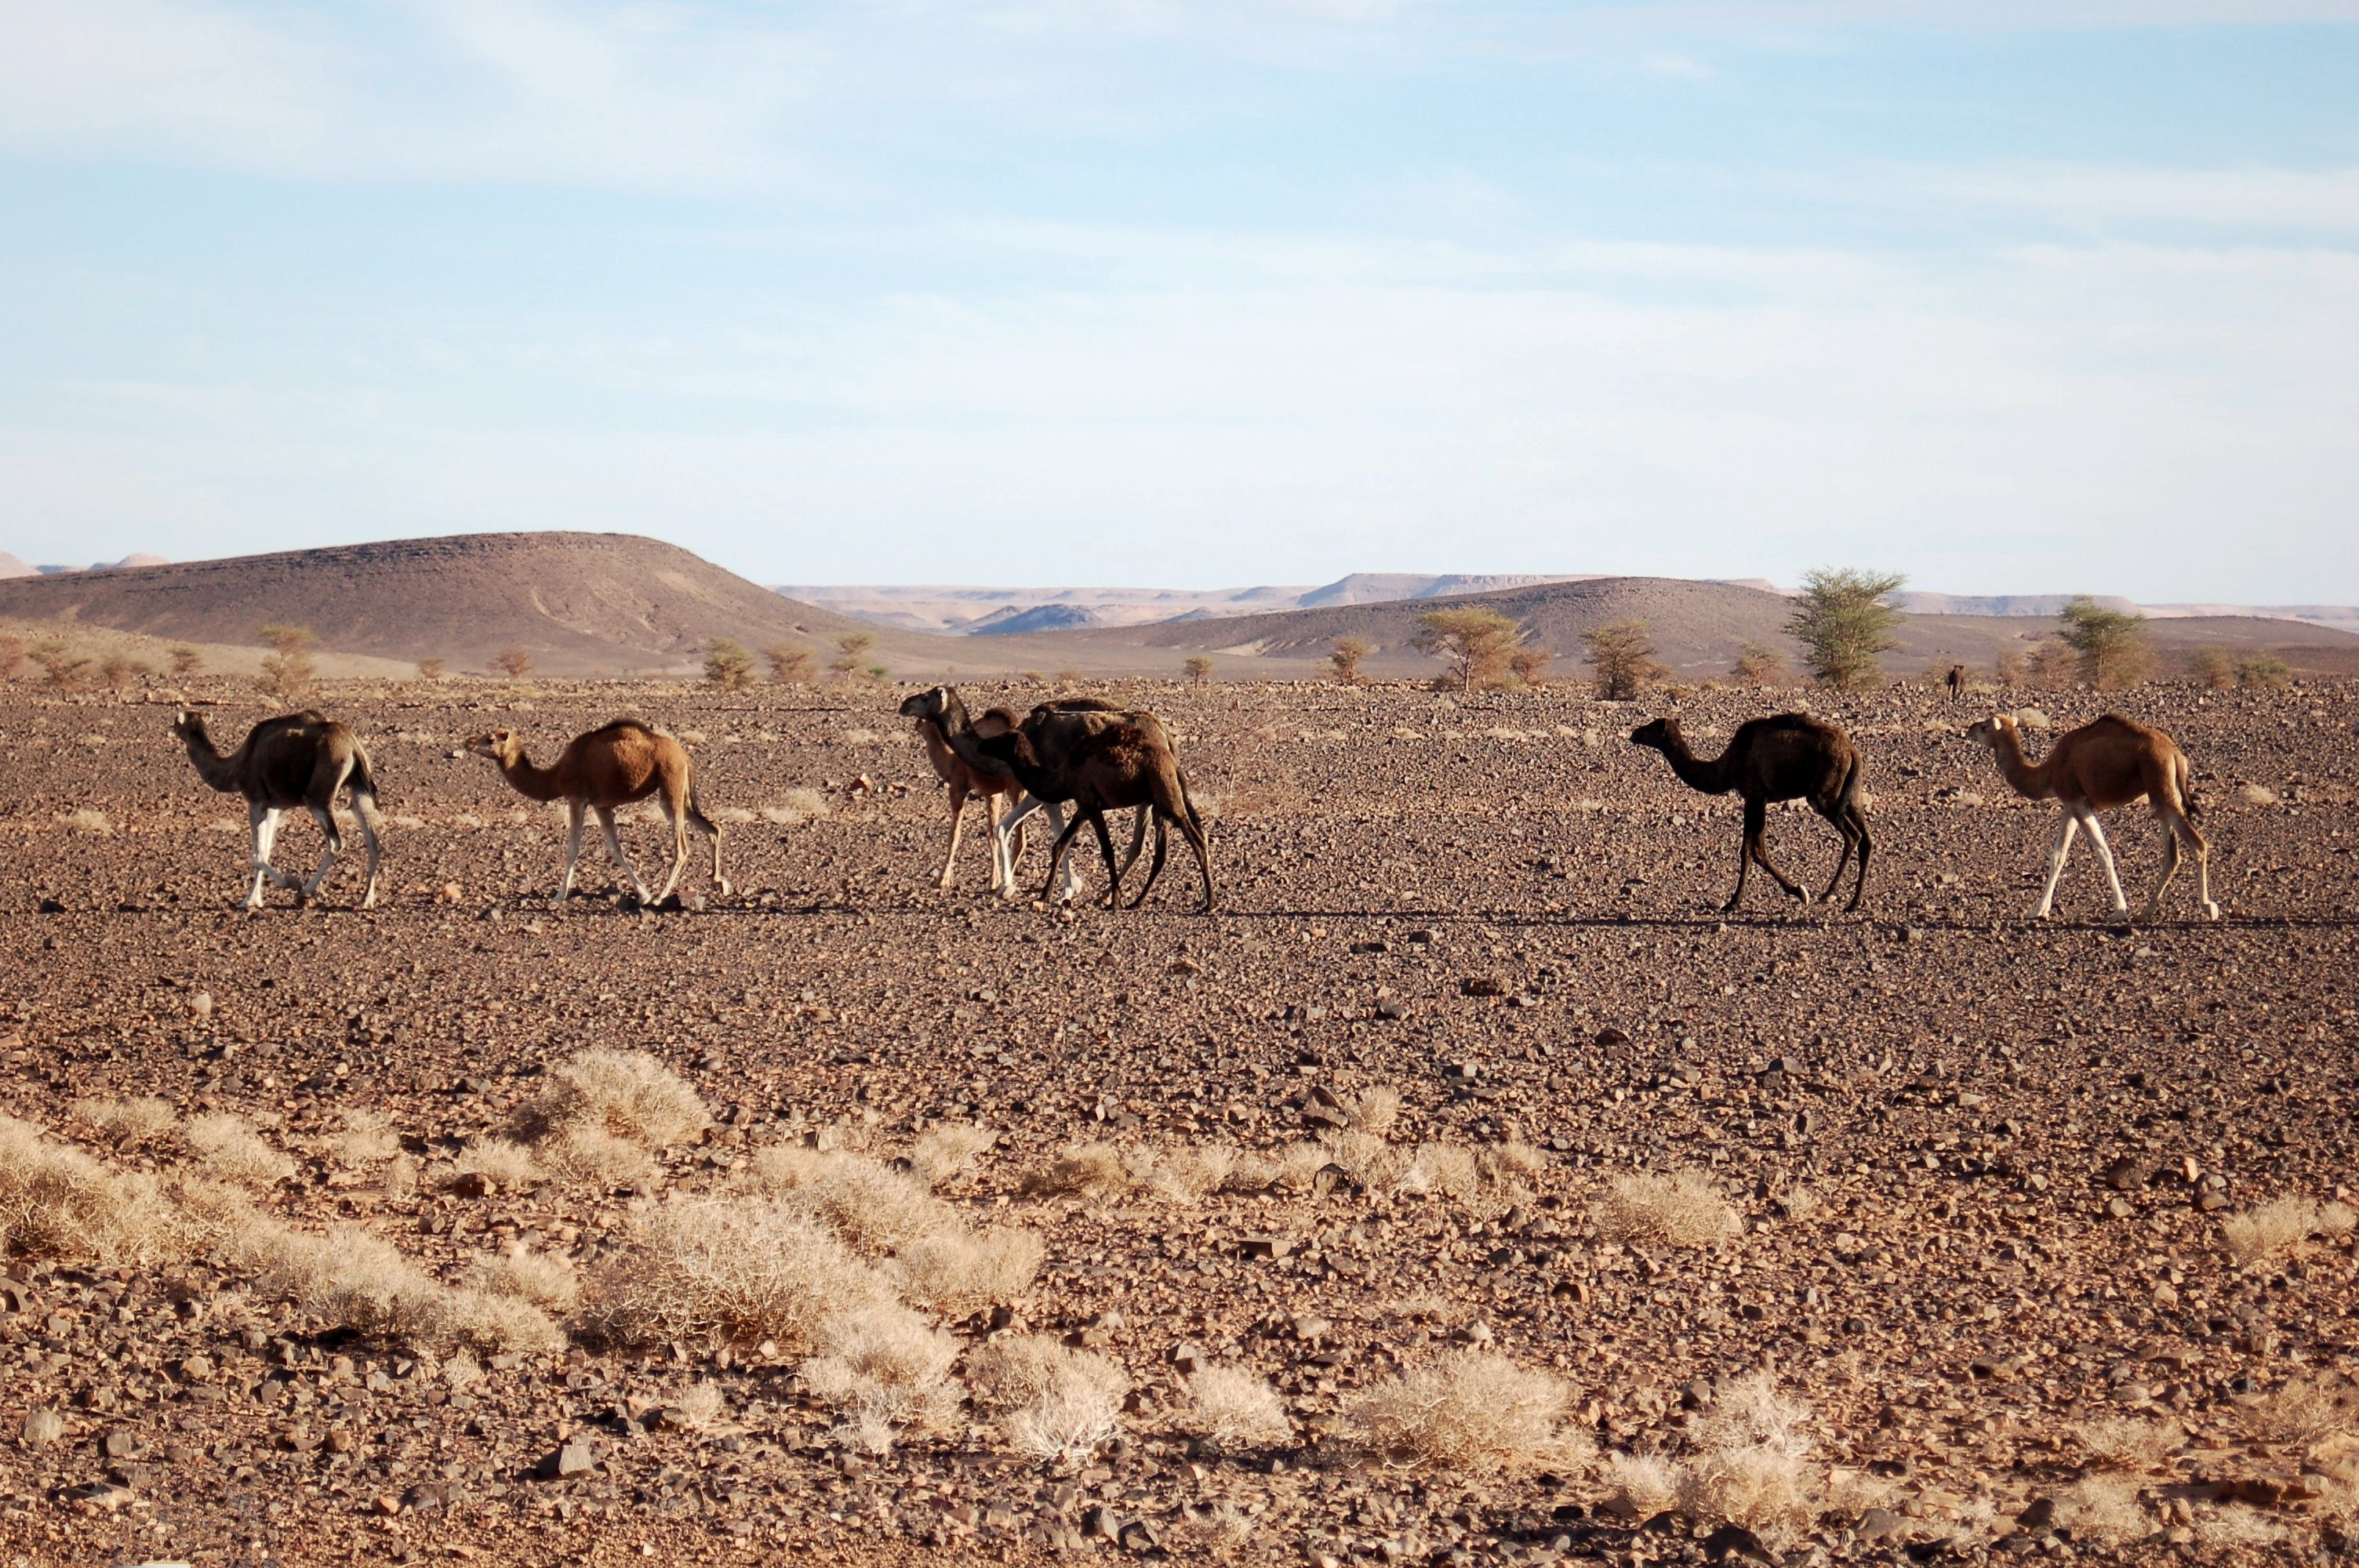
landscape, nature, sand, prairie, desert, adventure, wildlife, camel, herd, grazing, peaceful, africa, soil, mammal, fauna, savanna, plain, grassland, animals, camels, morocco, marroc, safari, ecosystem, soledad, steppe, natural environment, aeolian landform, cattle like mammal, mustang horse, arabian camel